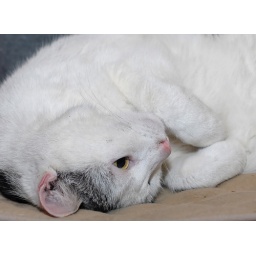
Only male cat in the family =)